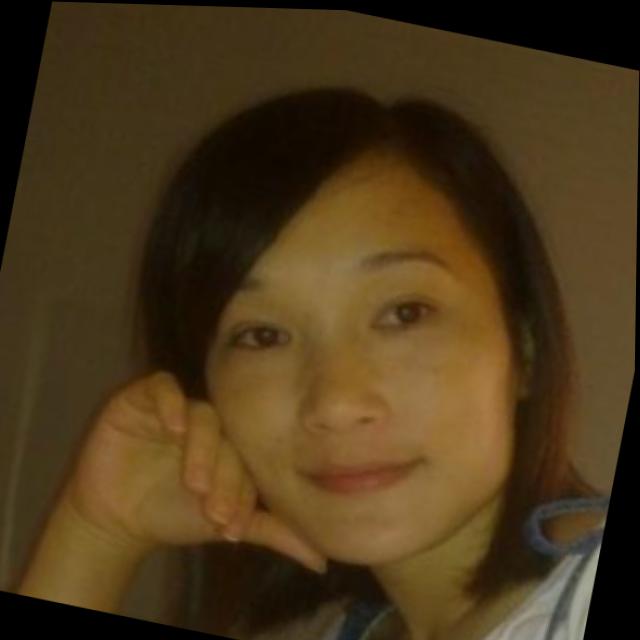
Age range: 21-44